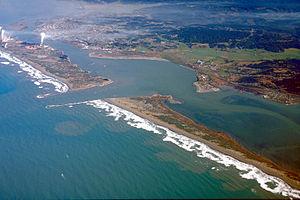
Les Chaînes côtières californiennes sont l'une des onze régions géomorphiques de l'État de Californie, dans l'Ouest des États-Unis. Elle fait partie des chaînes côtières du Pacifique. Cette région qui s'étend sur quelques centaines de kilomètres du nord au sud, comprend plusieurs chaînes de montagne situées sur le littoral californien. Elle est bordée au nord par les montagnes Klamath, à l'est par la vallée Centrale de Californie et par les Transverse Ranges au sud.
Le comté de Humboldt est un comté de l'État de Californie, aux États-Unis. Son siège est Eureka, et sa population était estimée à 129 000 habitants en 2008.
La baie de Humboldt est située dans le comté de Humboldt, sur la côte californienne, aux États-Unis. Les villes d'Eureka et d'Arcata sont situées à proximité de cette baie. C'est la seule baie profonde située entre San Francisco et la baie de Coos, en Oregon. Malgré le fait qu'elle soit le meilleur port naturel le long d'une côte de plus de six cents miles, elle est restée inconnue jusqu'à une époque récente, puisqu'il est extrêmement difficile de la repérer depuis l'océan. Elle est connectée à l'océan Pacifique par un passage aussi étroit que dangereux.